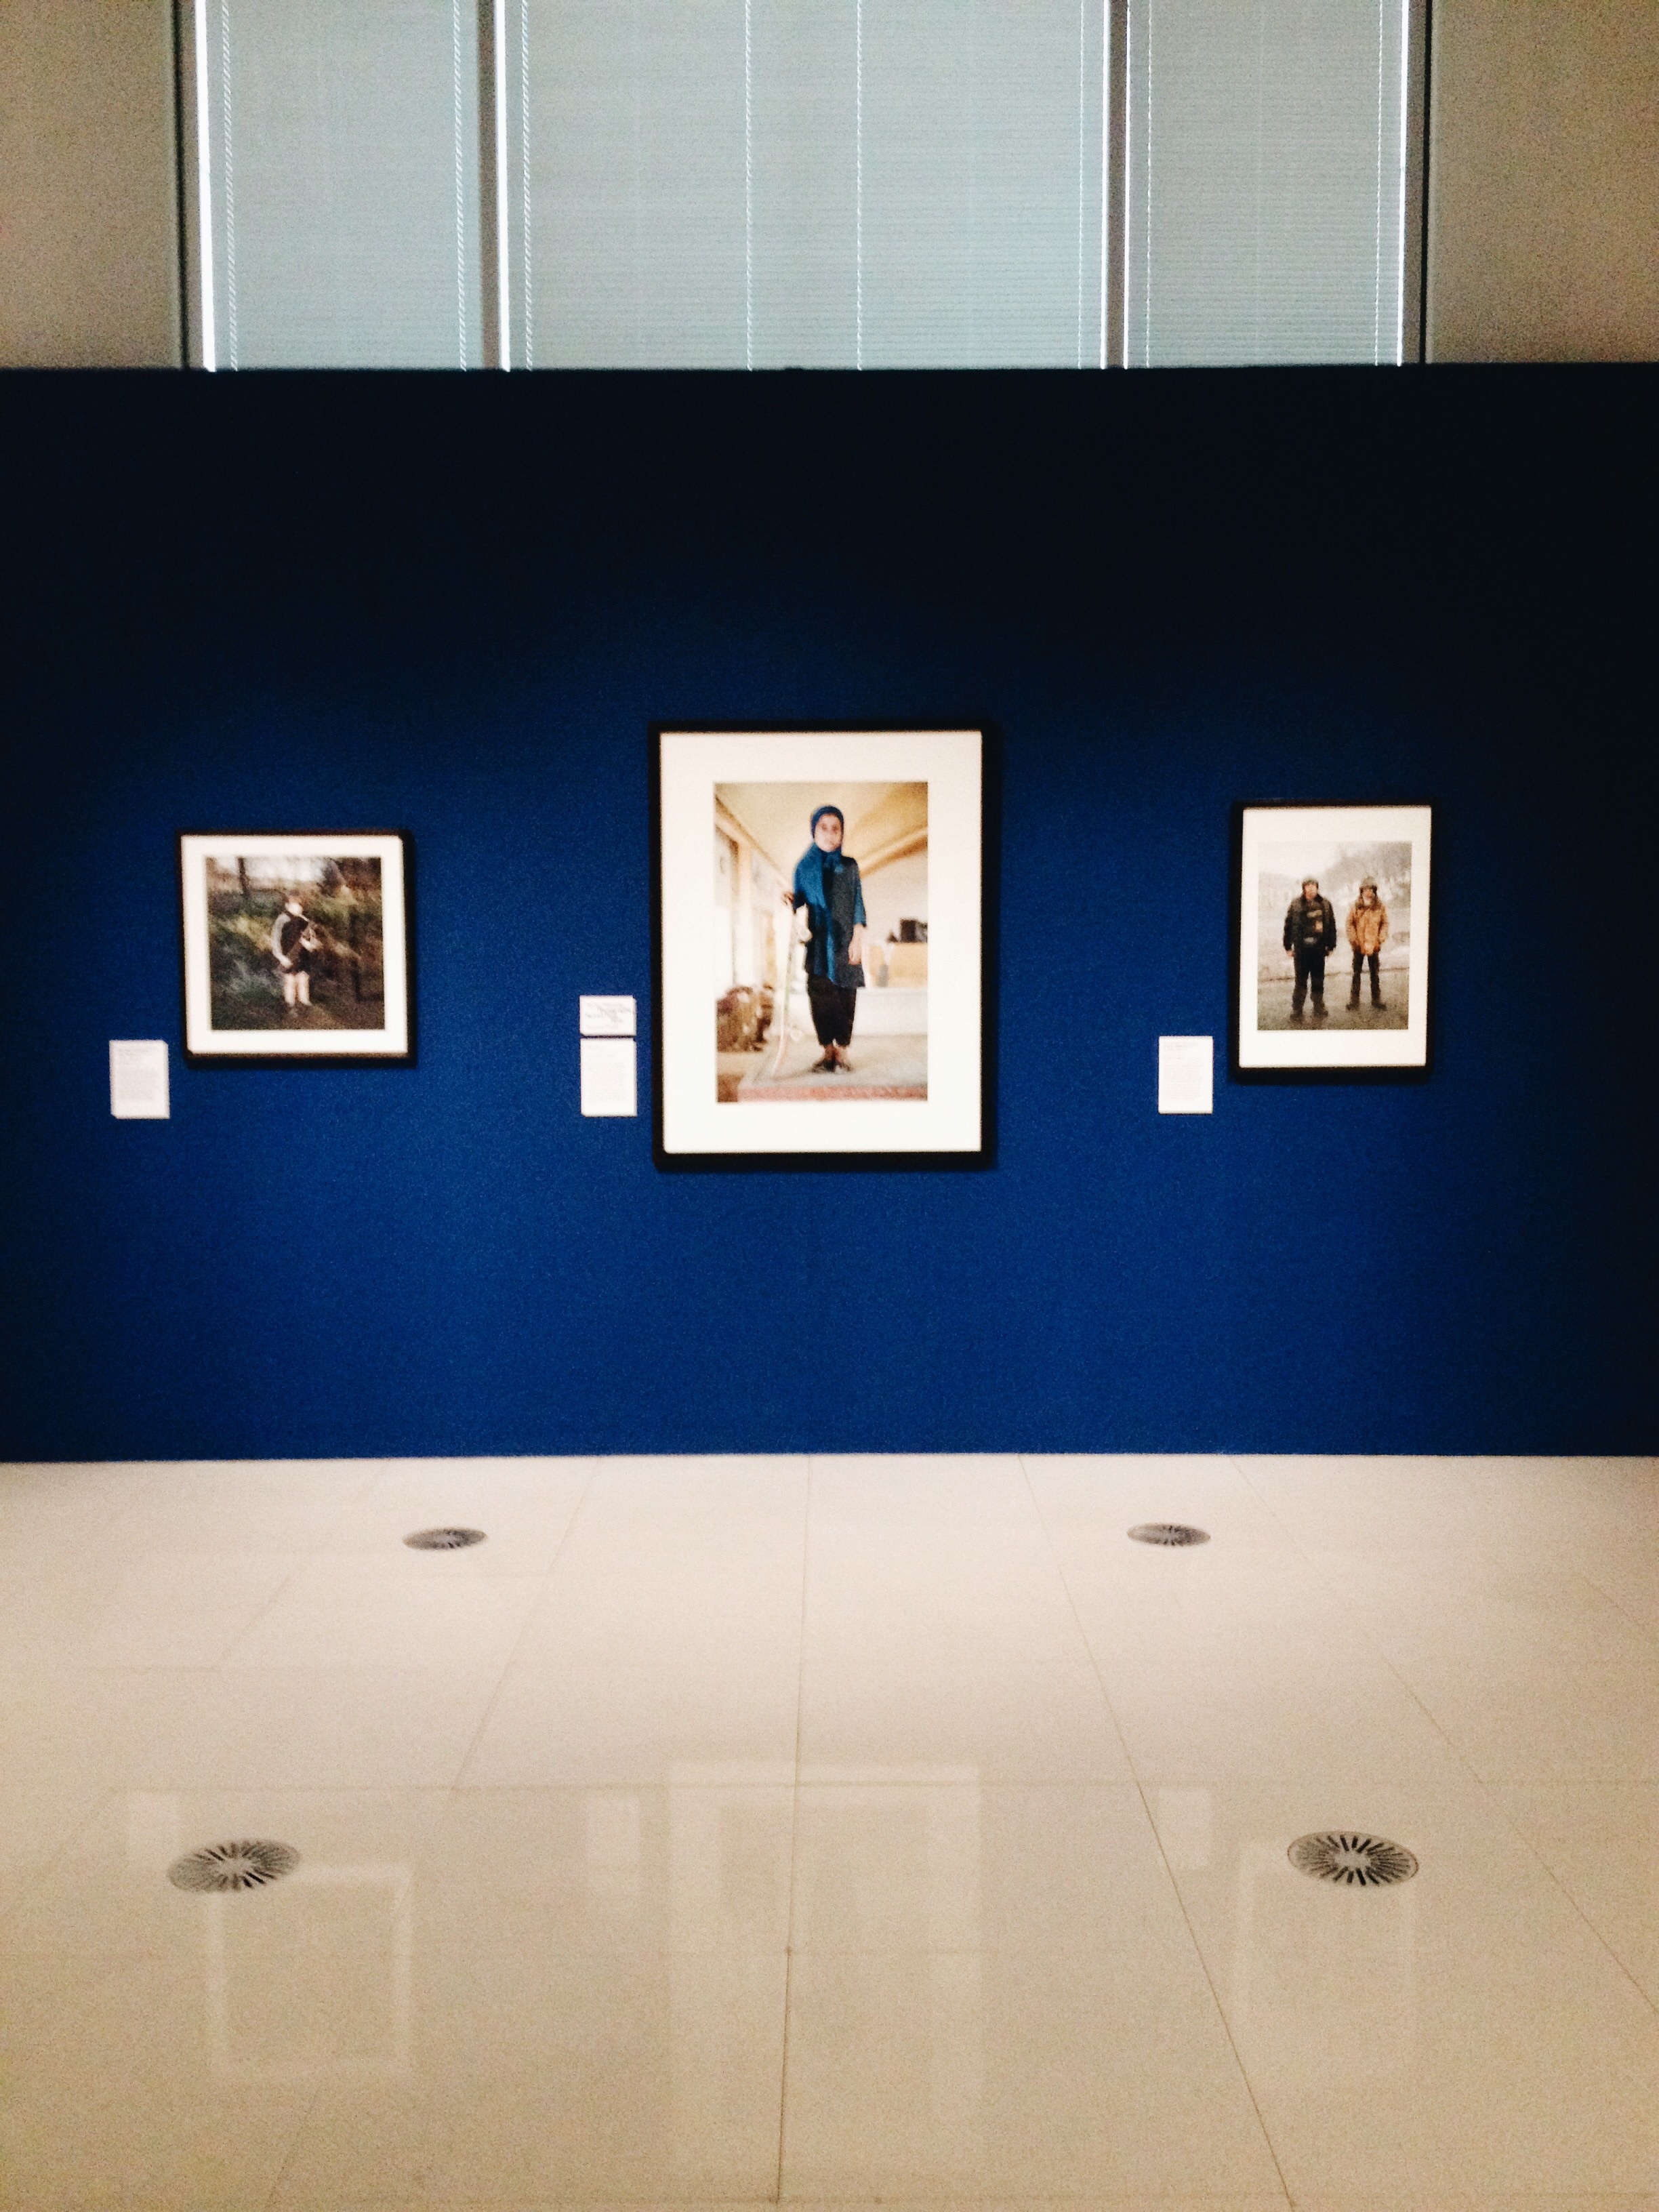
wall, room, interior design, art, design, tourist attraction, shape, modern art, art gallery